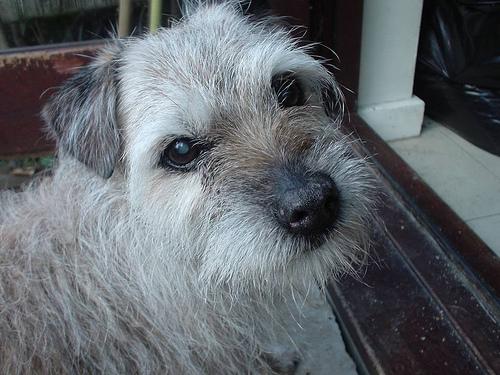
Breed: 203-n000027-Norfolk_terrier